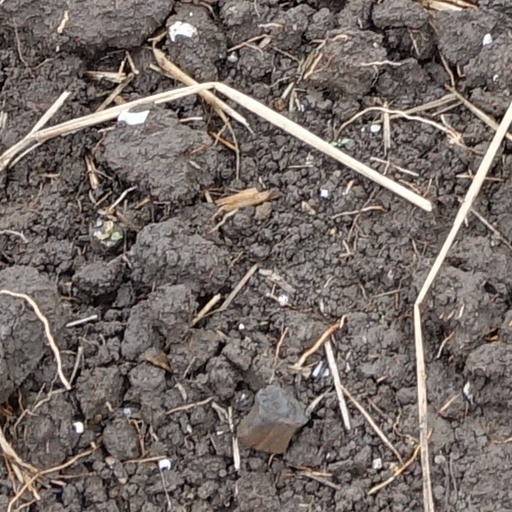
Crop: wheat